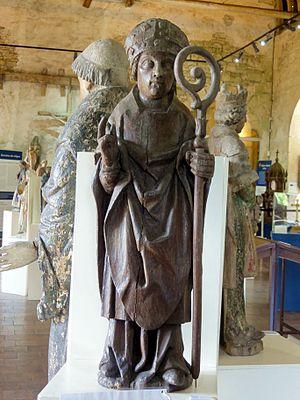
Statue de saint Guignefort, XVIe s. Proviendrait d'après la base Palissy de l'église St Denis de Crépy-en-Valois.
L’église Saint-Martin de Bouillant est une église catholique située à Crépy-en-Valois, dans le département de l'Oise, en France. Elle était jadis associé à un hôtel de l'évêque de Senlis, et a été édifiée vers le milieu du XVIᵉ siècle à l'emplacement d'un édifice plus ancien. L'architecture mêle des influences gothiques flamboyantes et Renaissance, et se distingue notamment par l'originalité des supports, qui sont dérivés des piliers des parties orientales de l'église Saint-Denis, mais ne se rattachent en fait à aucun des deux styles. La façade et la base du clocher, qui correspond à la première travée du bas-côté nord, ont apparemment été bâties en premier lieu, mais il est incertain si le clocher a jamais été achevé. Le reste de l'église est parfaitement homogène, abstraction faite d'un changement de partie entre les côtés nord et sud, qui concerne les tailloirs et chapiteaux. Le transept et le chœur ont toutefois été démolis à la Révolution française, en ne laissant subsister que les murs occidentaux des croisillons, les piliers de la croisée du transept et deux arcs-doubleaux.